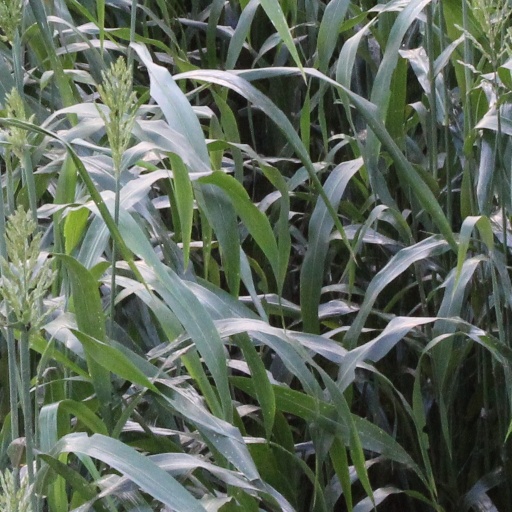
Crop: sorghum